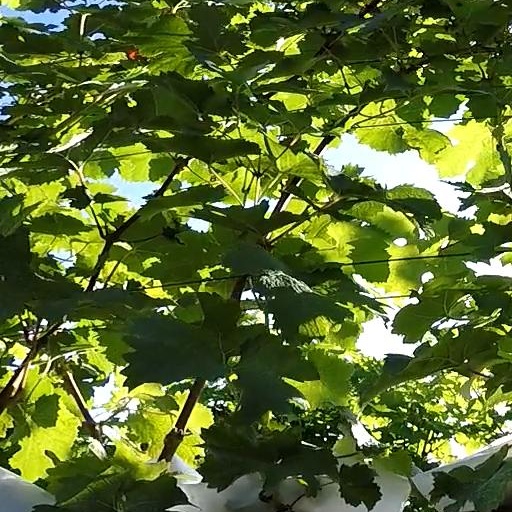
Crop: grape